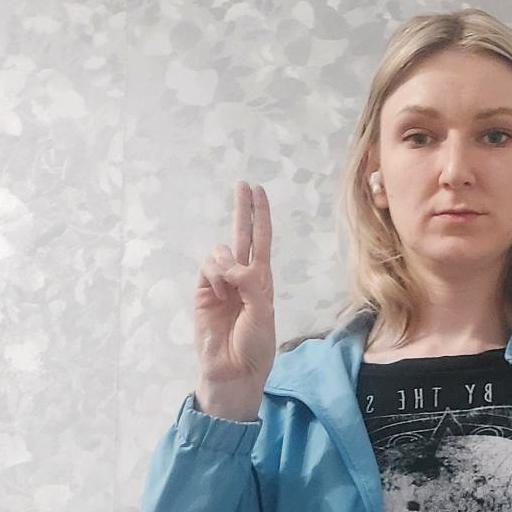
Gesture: two_up